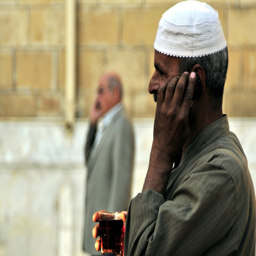
A man wearing a white hat while holding a drink.
A man wearing a religious hat on a cell phone with a drink
There are two men conversing on cell phones, with one of them drinking.
A man holds a drink in his hand while talking on the phone.
Adult man on cell phone while holding glass of beverage outdoors.